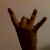
The image shows a hand gesture representing the number 8 in Indian Sign Language.